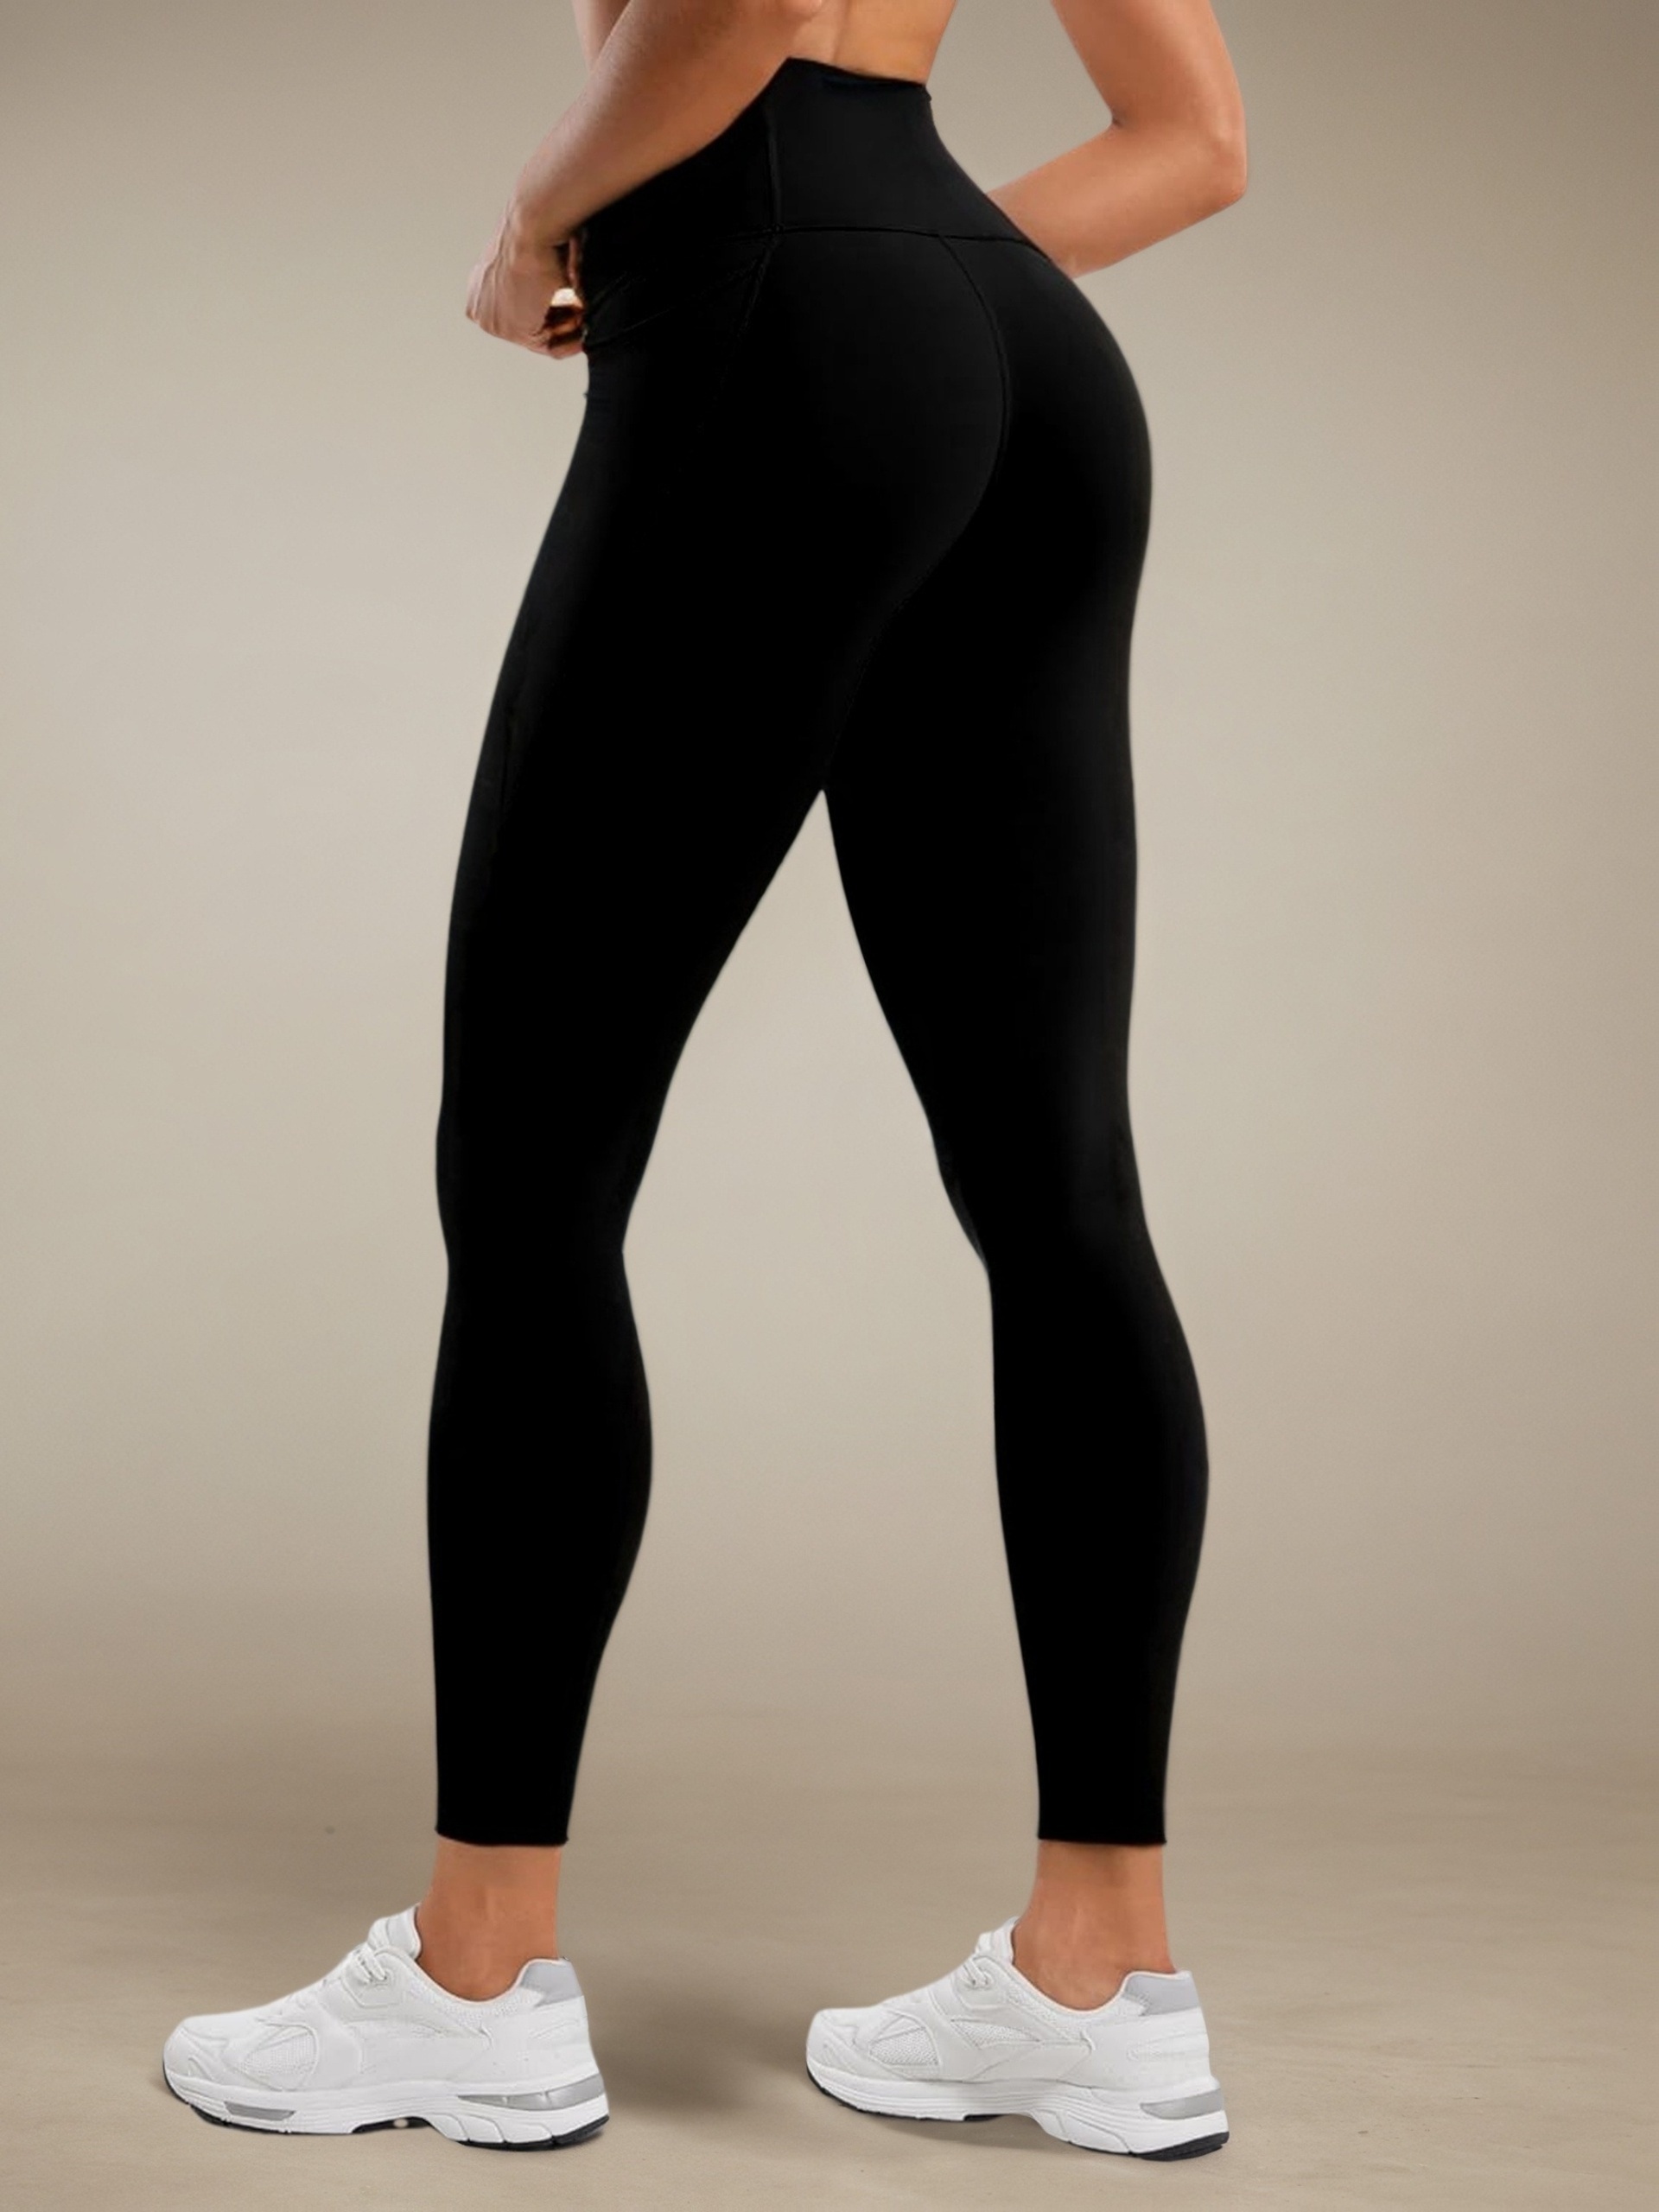
Women's Yoga Pants, Sports Pants
Material: Nylon (Nylon) Ingredients: Nylon Polyamide 75.00%, Spandex Elastane25.00% Style: Elegant Nursing instructions: Machine washable and not dry cleanable Fabric: Gao Yang Transparency: No Pattern: Solid color Belt: No Seasons: Four Seasons Secondary Material: Ammonia (Pulling Frame) Details: None Type: flared pants Target audience: Adults Weaving method: Knitted (including crochet and woolen fabrics) Printing type: no printing Series Line: Elegant Special Fabric Texture 1: Smooth Surface Lining texture: glossy Fabric weight 1 (g/m '): 200g/m Weight of lining material (g/m '): 180g/m Product Size Chart Base Size Chart Grade difference = Larger size of two adjacent sizes - Smaller size Size Waist Circumference (cm) Hip Circumference (cm) Pants Length (cm) Inseam Length (cm) S 63 68 99 97 Grade difference 4 4 1 1 M 67 72 100 98 Grade difference 5 6 1 1 L 72 78 101 99 Grade difference 5 6 1 1 XL 77 84 102 100
Brand: Davsam Hub
Category: Apparel & Accessories > Clothing > Activewear > Activewear Pants > Leggings